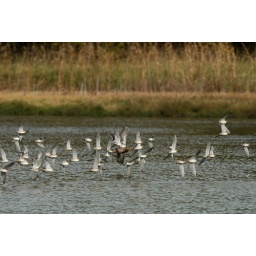
This flock of birds react to a hawk flying low over head.